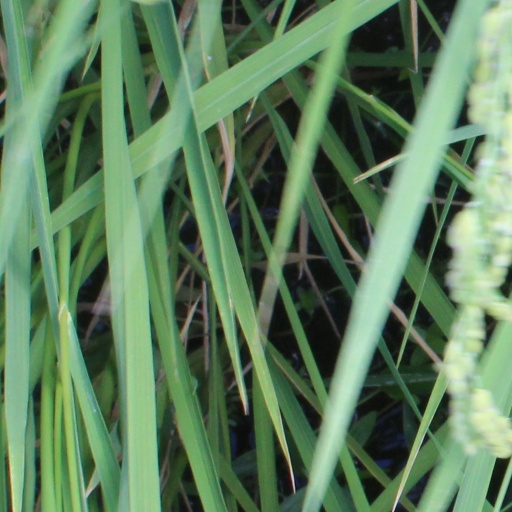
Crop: rice